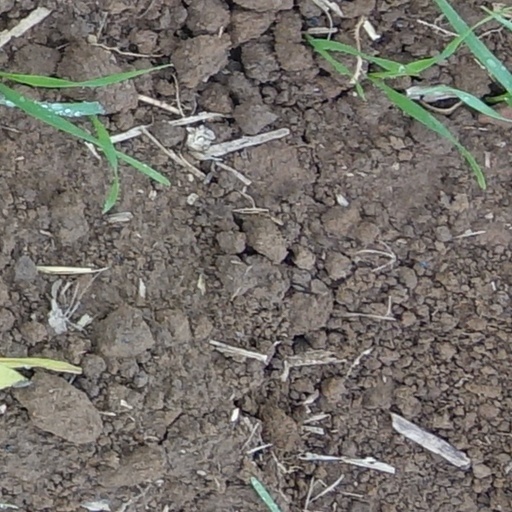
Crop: wheat